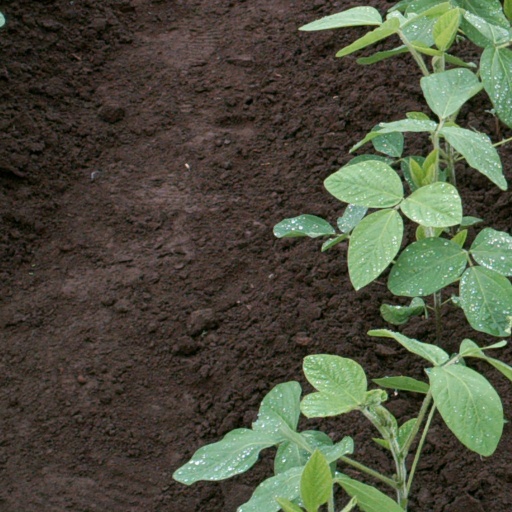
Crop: soybean